Russia of the Future

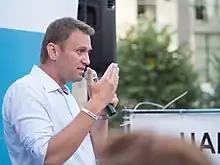
Supported by the Progress Party Moscow, mayoral candidate Navalny got 27% of votes, more than all the other opposition candidates combined

After participating in the 2013 Moscow mayoral election, where Navalny received 27.24% of the vote, or the second highest number, with Vladimir Putin's ruling party candidate Sergey Sobyanin of United Russia receiving 51.37% of the vote, Navalny said that he was ready to lead the People's Alliance. During his visit to the radio station Echo of Moscow on 15 September 2013, Navalny said: "I shall join it, no doubt about that. If I am elected, I shall lead the People's Alliance. I believe that this party is the closest to me. Yet I stayed out of it for the simple reason I was certain that otherwise it would be denied registration for sure". He also expressed his desire to run for Moscow City Duma elections in 2014 together with the People's Alliance party.